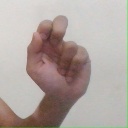
अक्षर: ढ